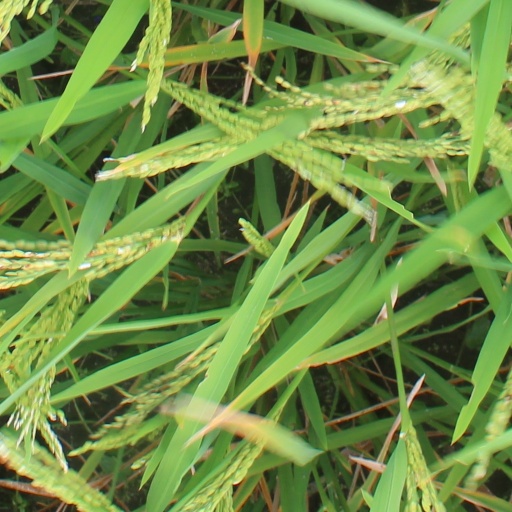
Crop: rice